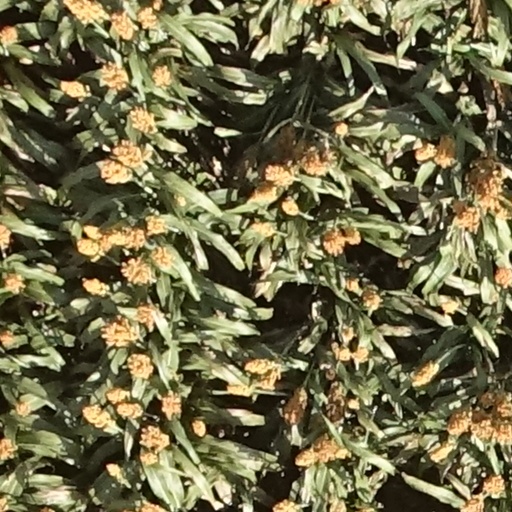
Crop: sorghum